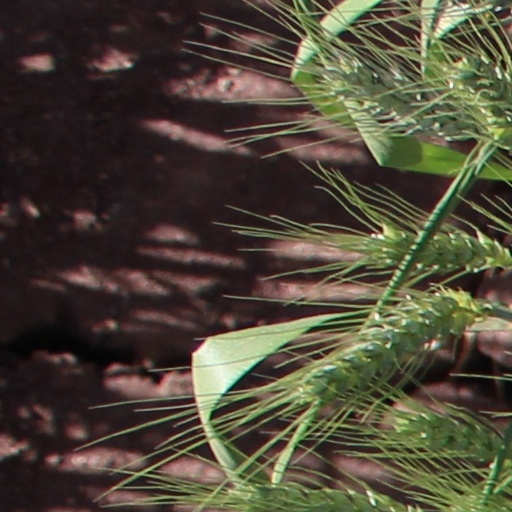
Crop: wheat